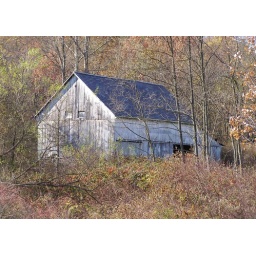
Another old barn that is lost along a developing highway in Pittsburgh's North Hills